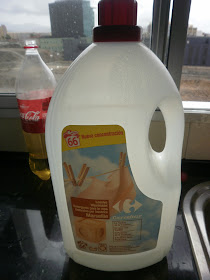
Waste category: plastic